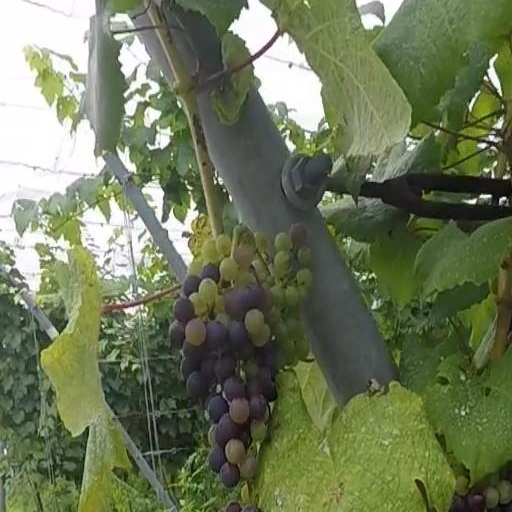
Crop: grape